Darius Boyd

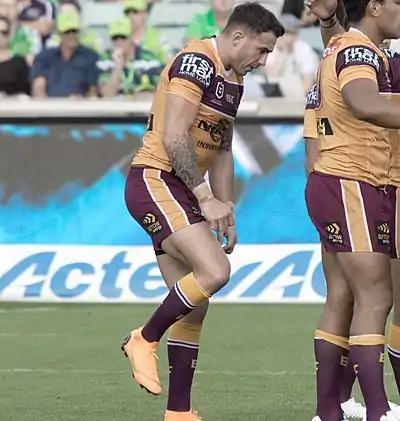
Boyd playing for the Broncos in 2019

At the end of the 2019 regular season, Brisbane finished in 8th place on the table and qualified for the finals. Boyd captained the club in their elimination final against Parramatta which Brisbane lost 58–0 at Western Sydney Stadium. The defeat was, at the time, Brisbane's biggest ever loss and the biggest loss in finals history which eclipsed Newtown's record when they defeated St George 55–7 in 1944.